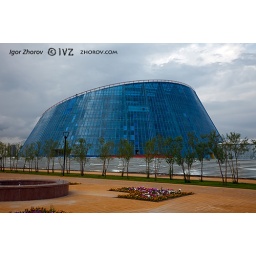
A new modern building of glass in the capital of Kazakhstan.